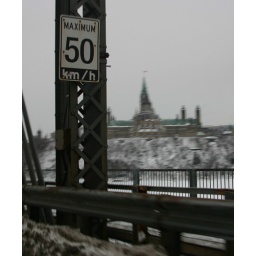
Drive-by shooting of parliament building of Canada. Taken from bridge connecting Hull in Quebec to Ottawa, Ontario